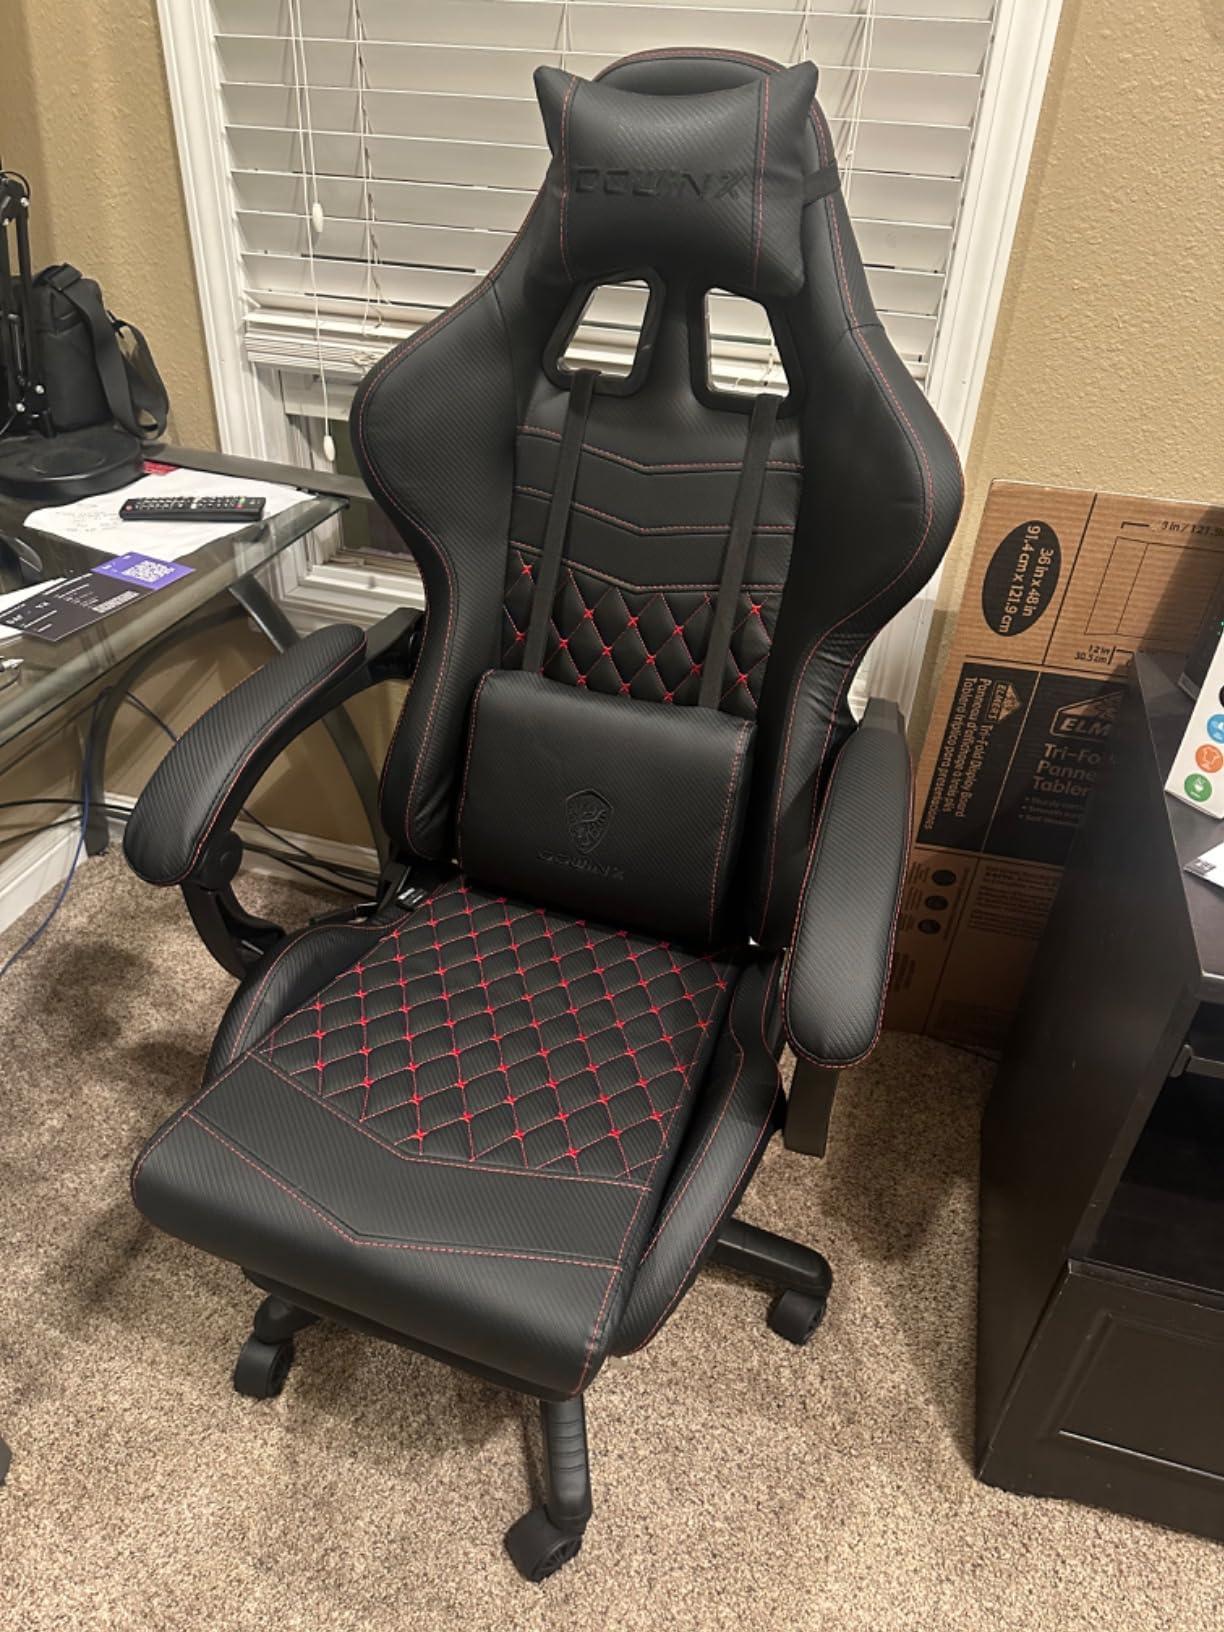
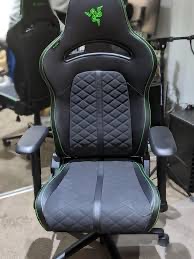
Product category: items_chair
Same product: no